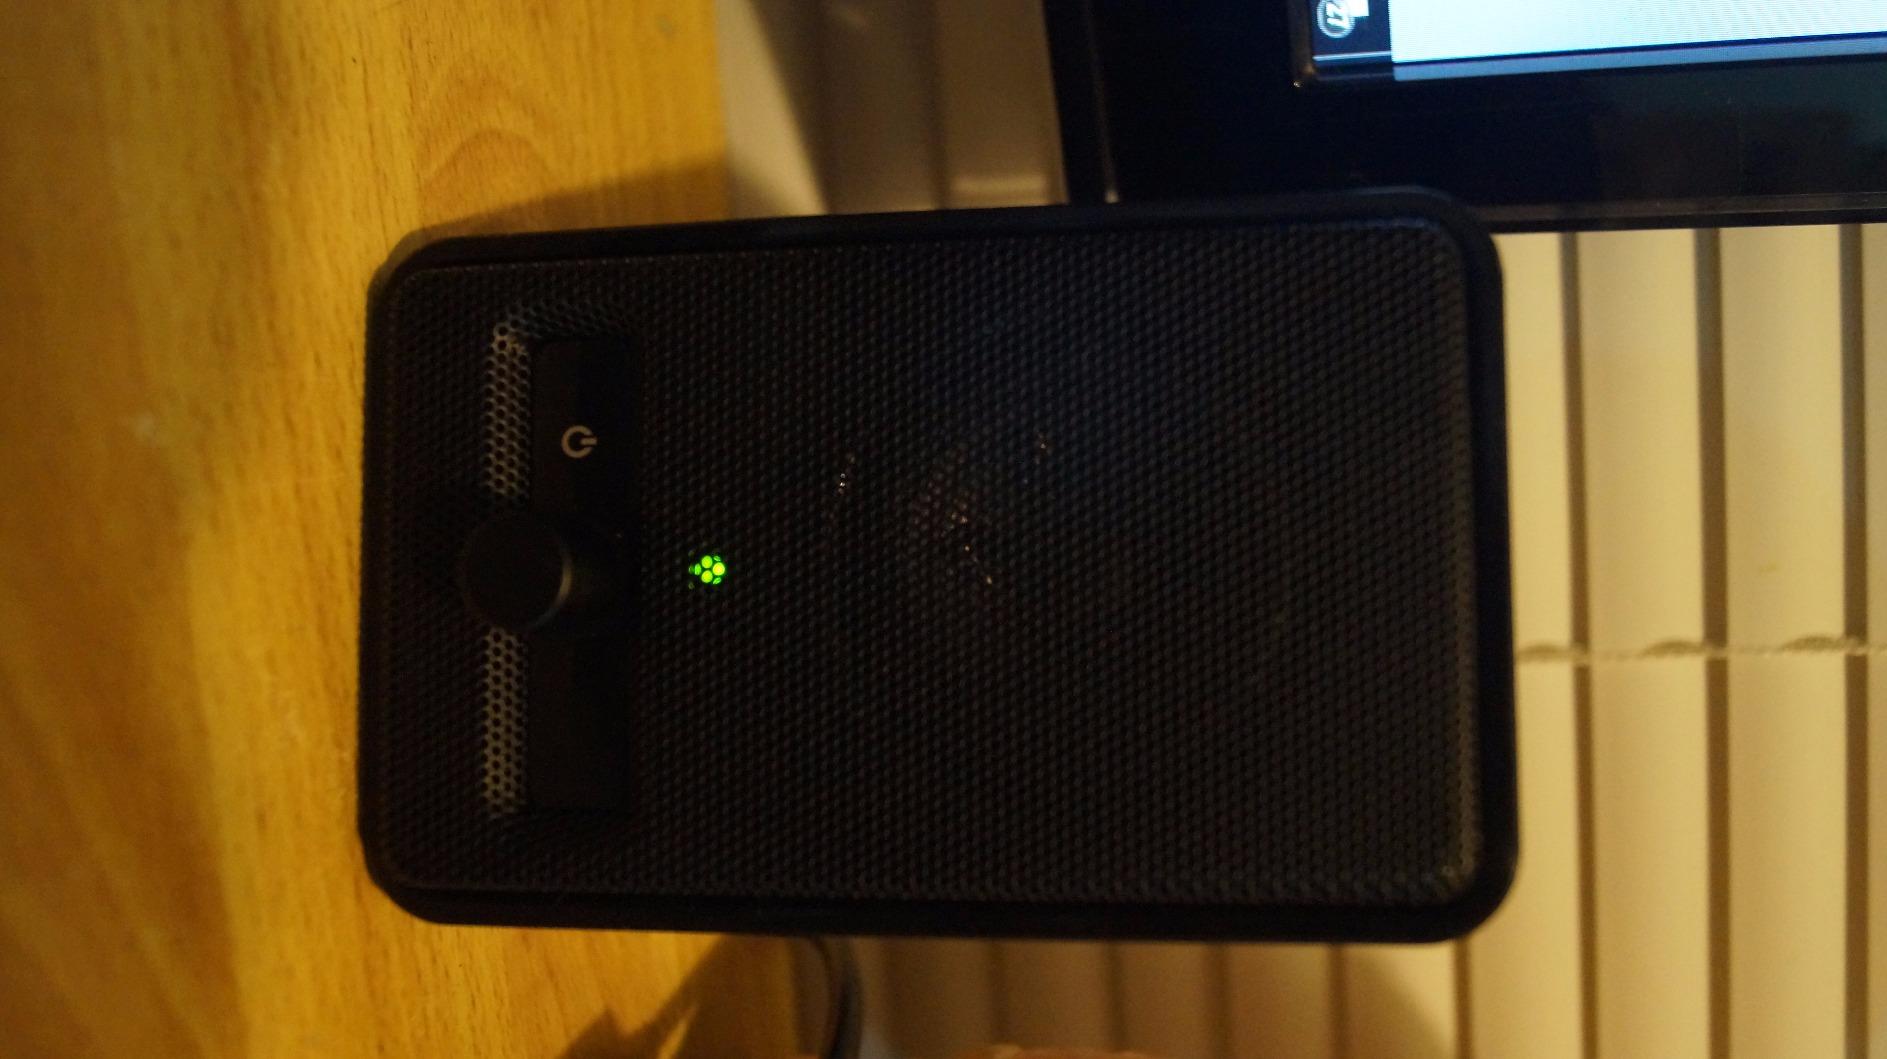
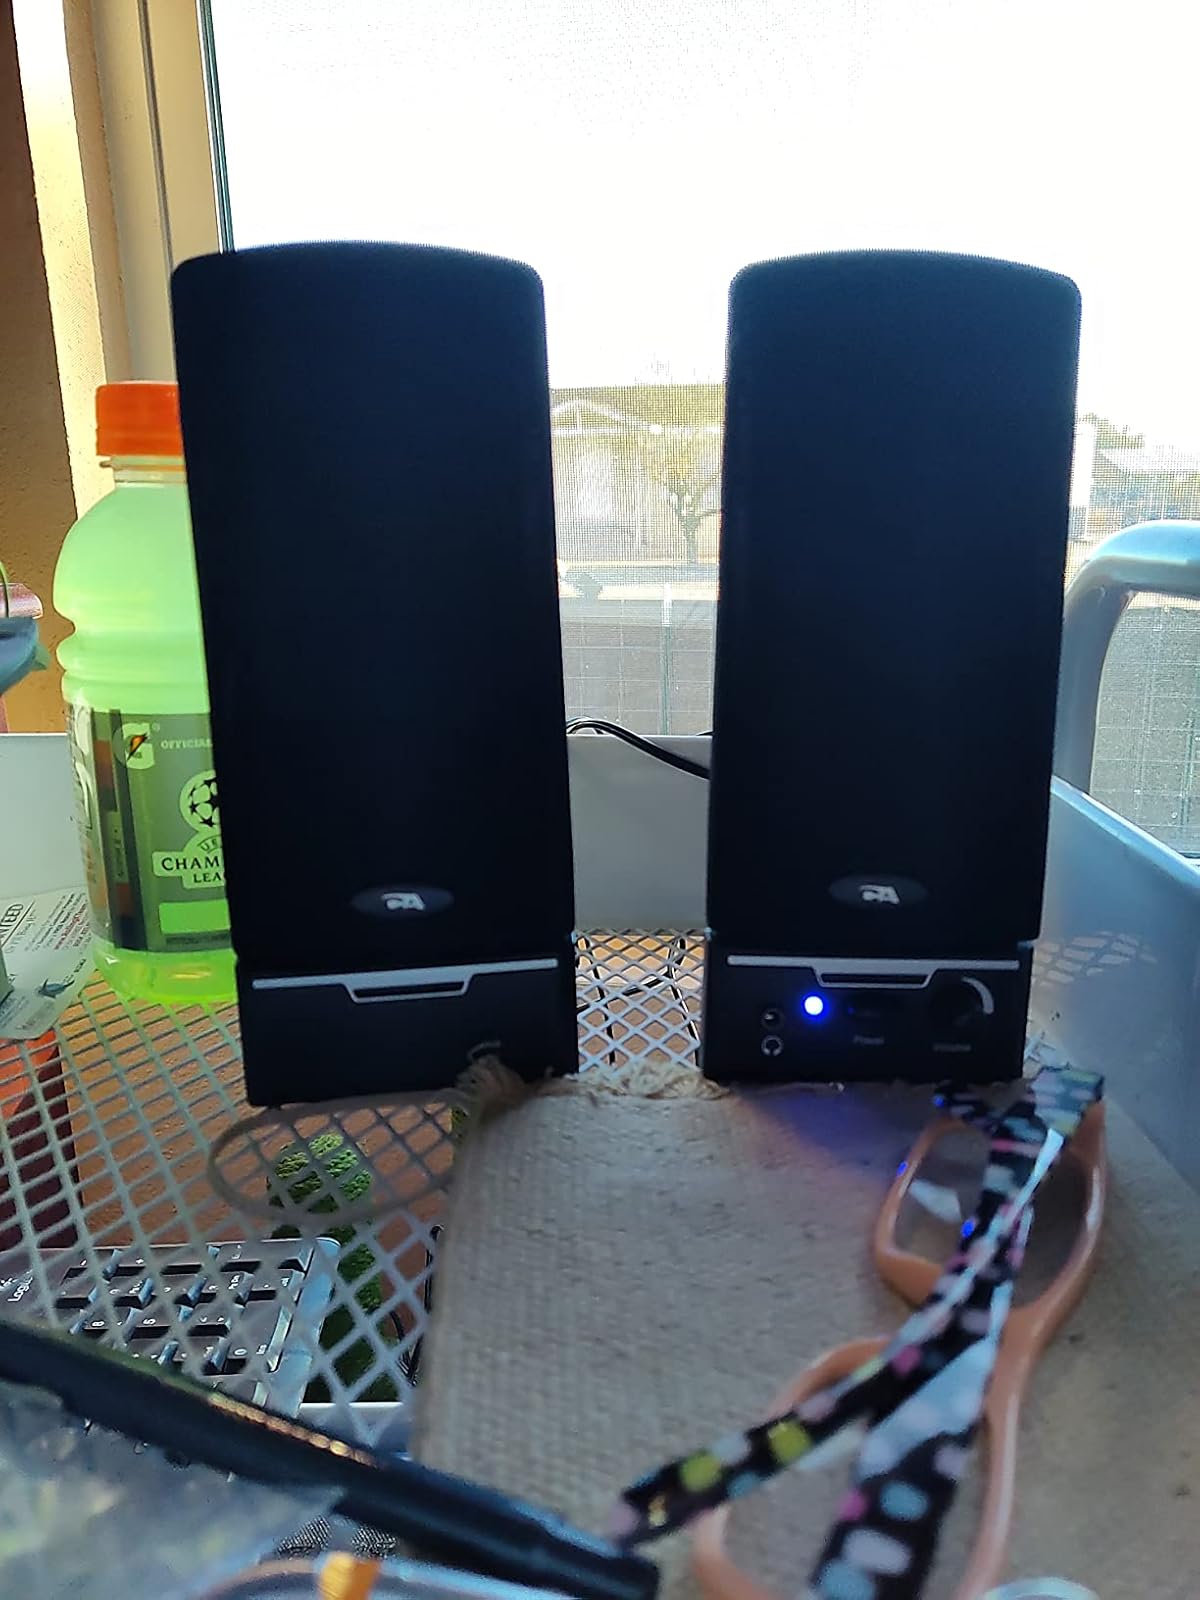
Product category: speaker
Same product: no